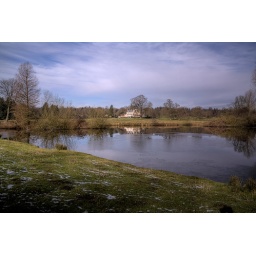
Lexham Hall, West Norfolk. The lake is fed by the river Nar which passes through Castle Acre.